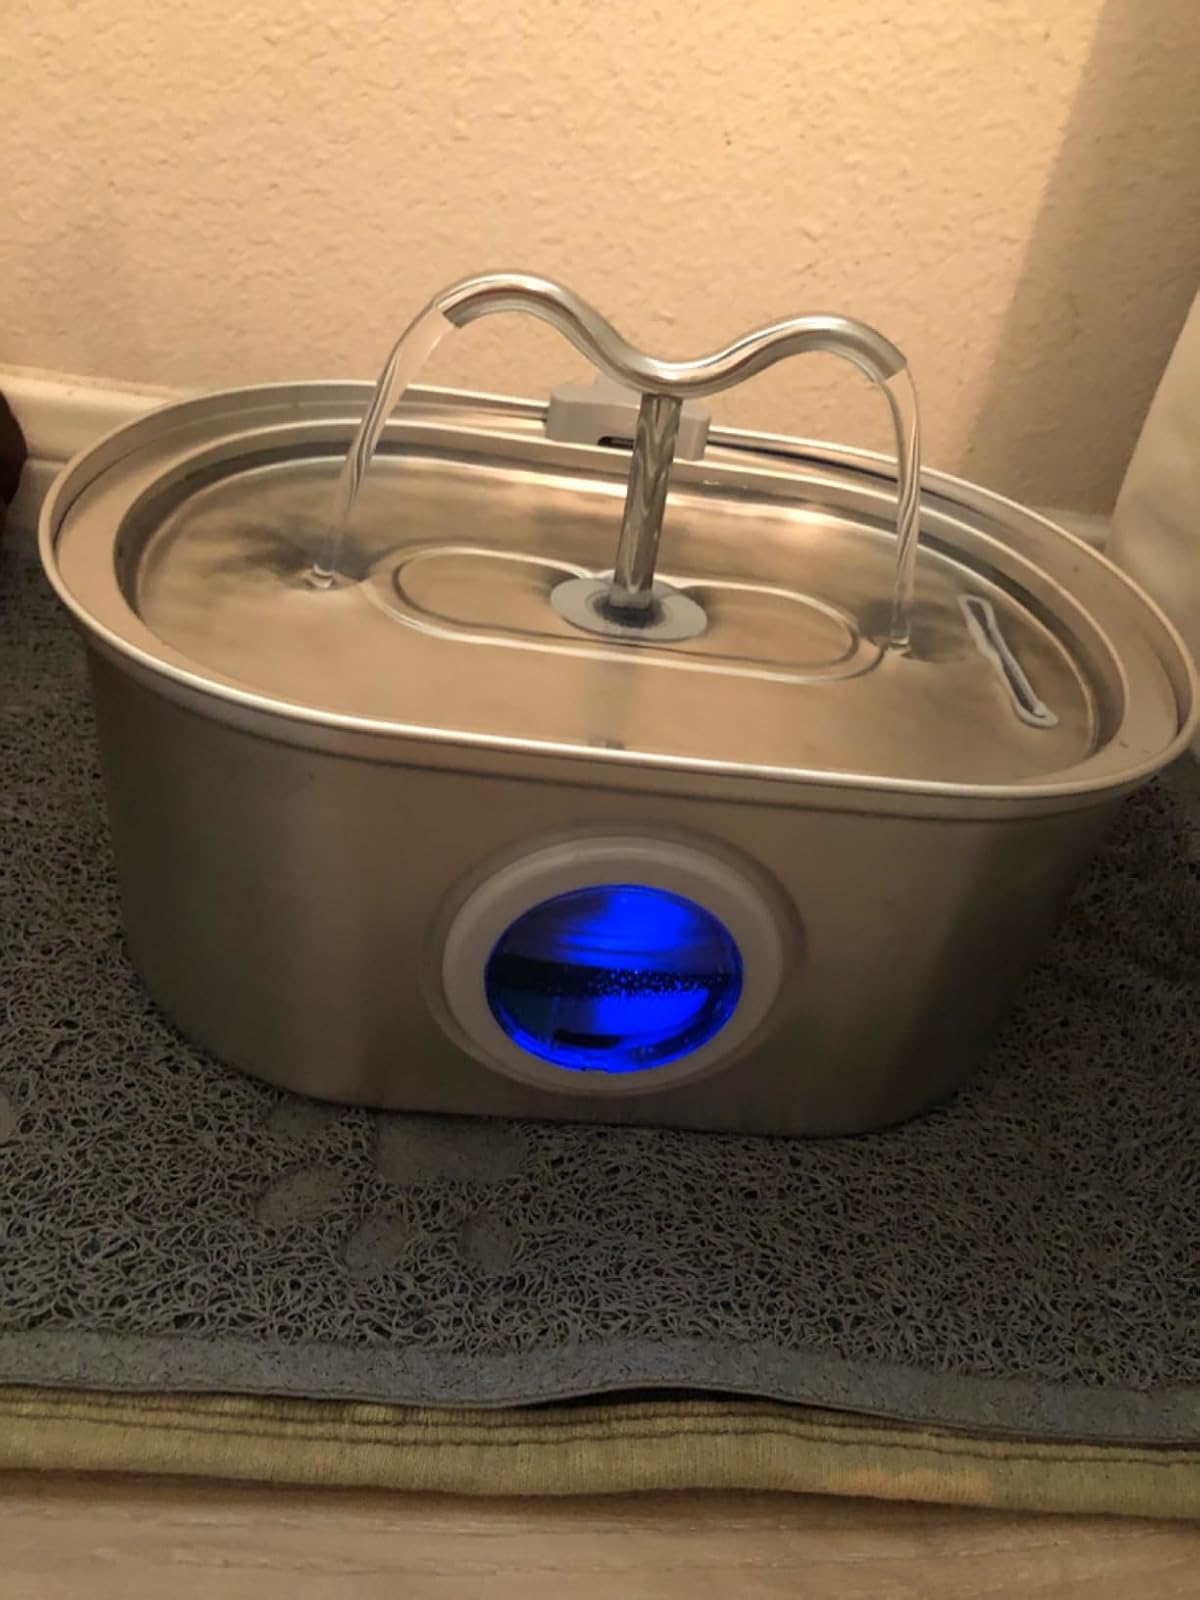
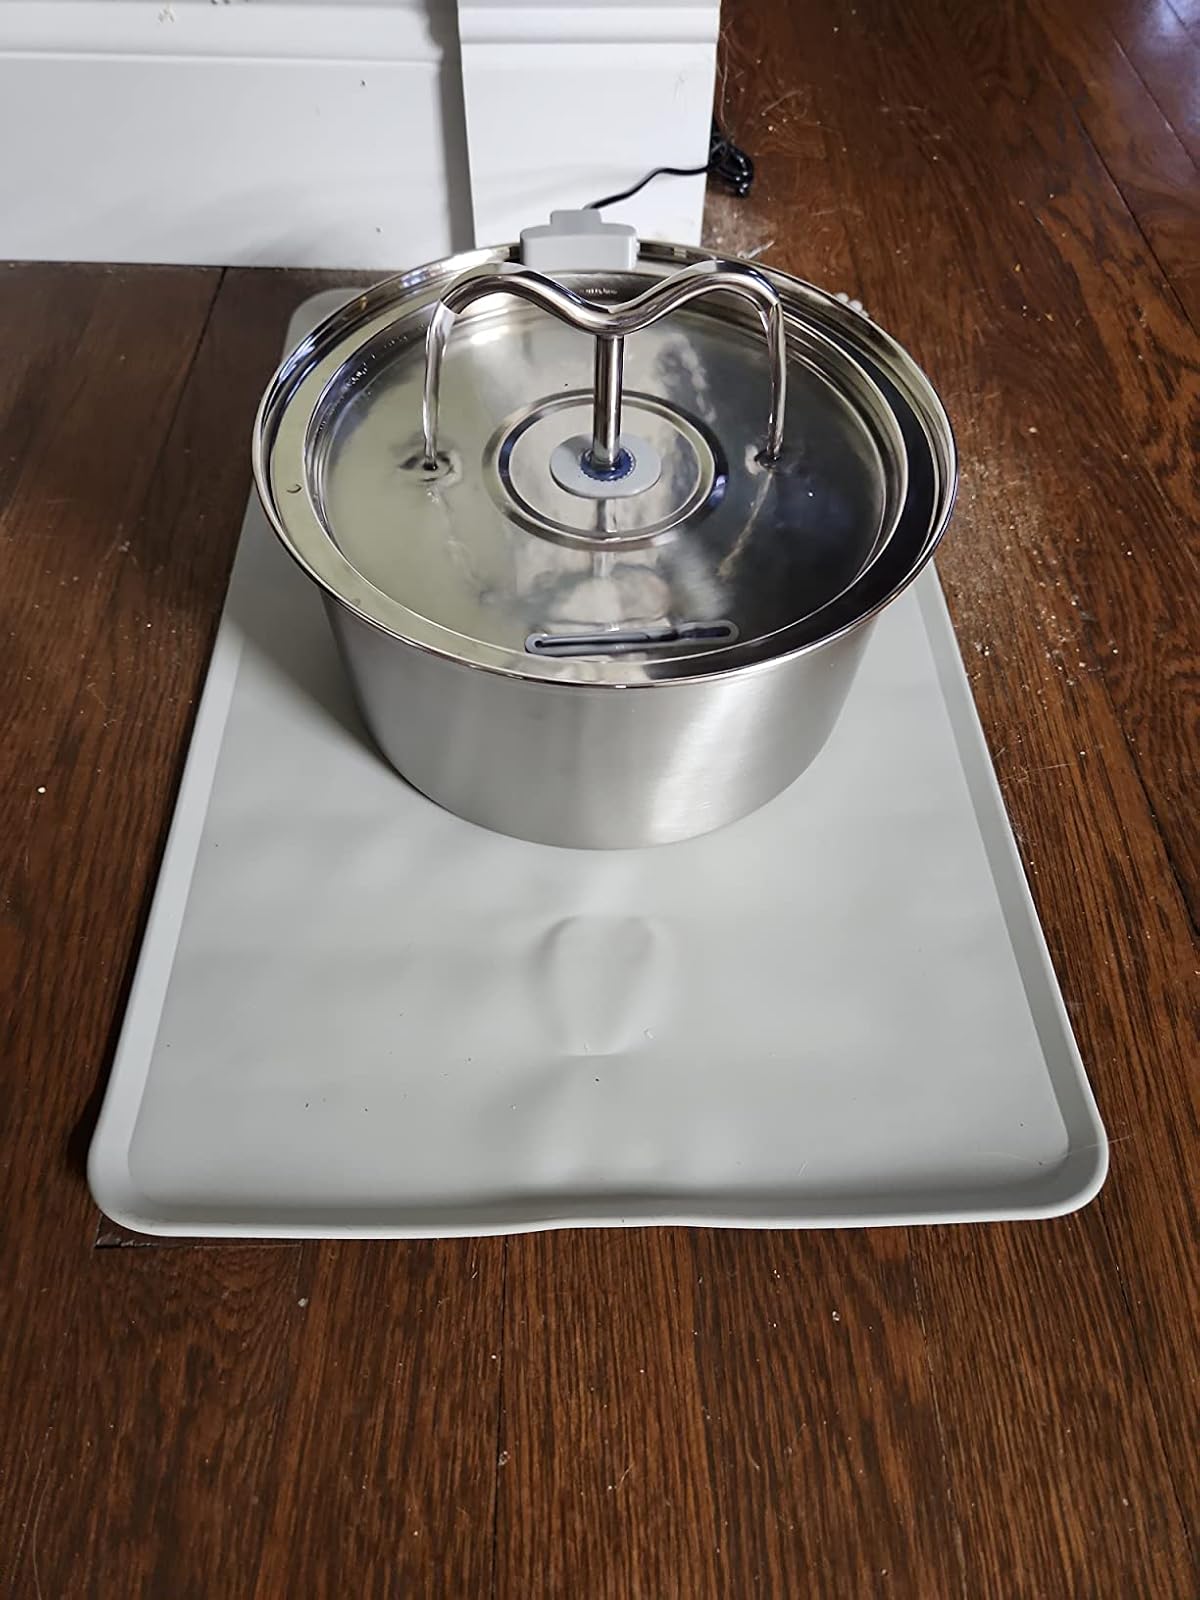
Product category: items_bowl
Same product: no